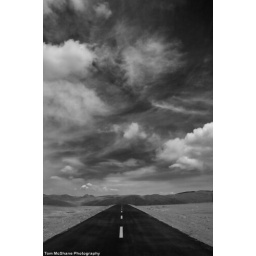
The 5000km Friendship highway stretches off into the distance in Tibet running from the Nepal/Tibet border to Shanghai